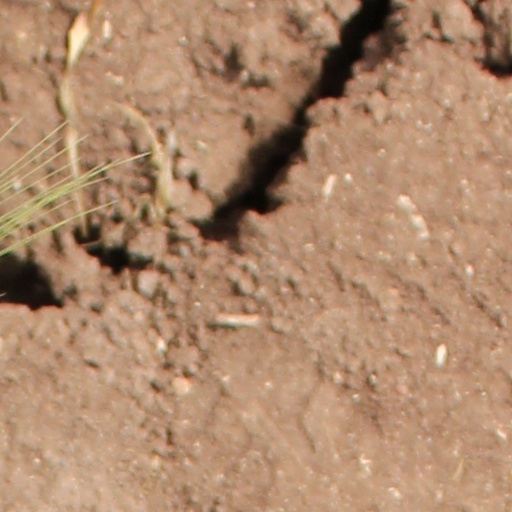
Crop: wheat